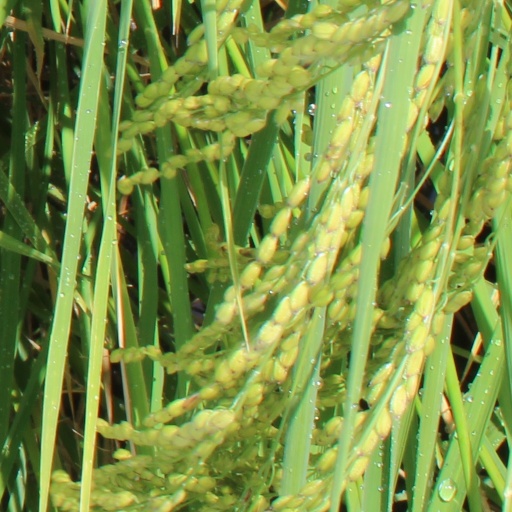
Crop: rice